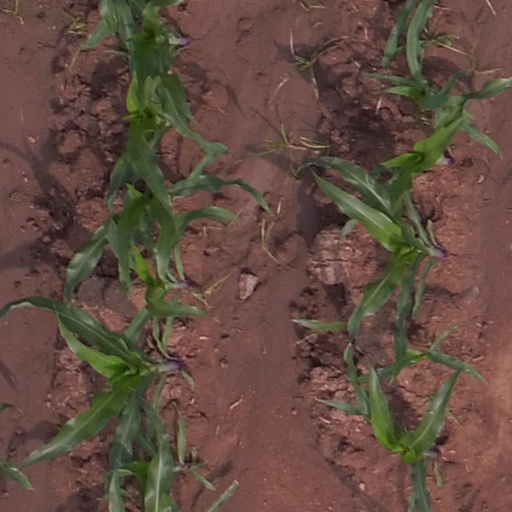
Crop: maize; corn